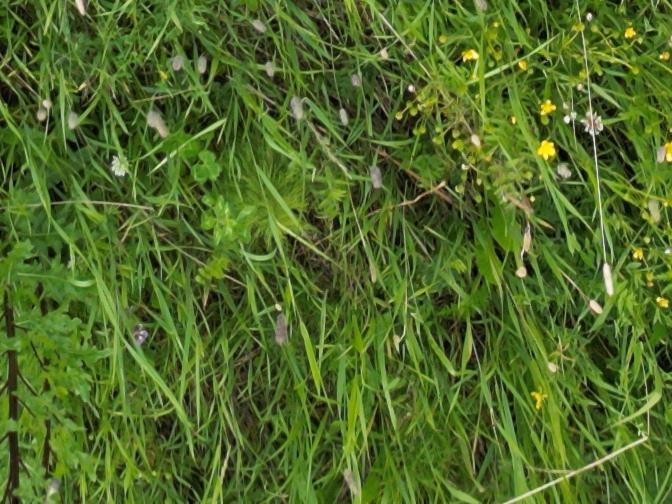
Flowers visible: yarrow flowers, yarrow flowers, yarrow flowers, yarrow flowers